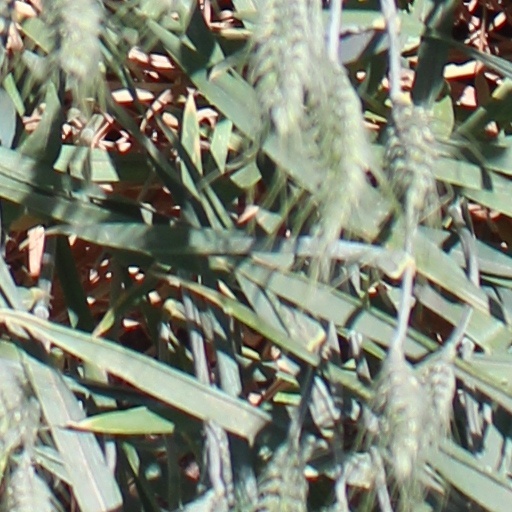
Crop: wheat